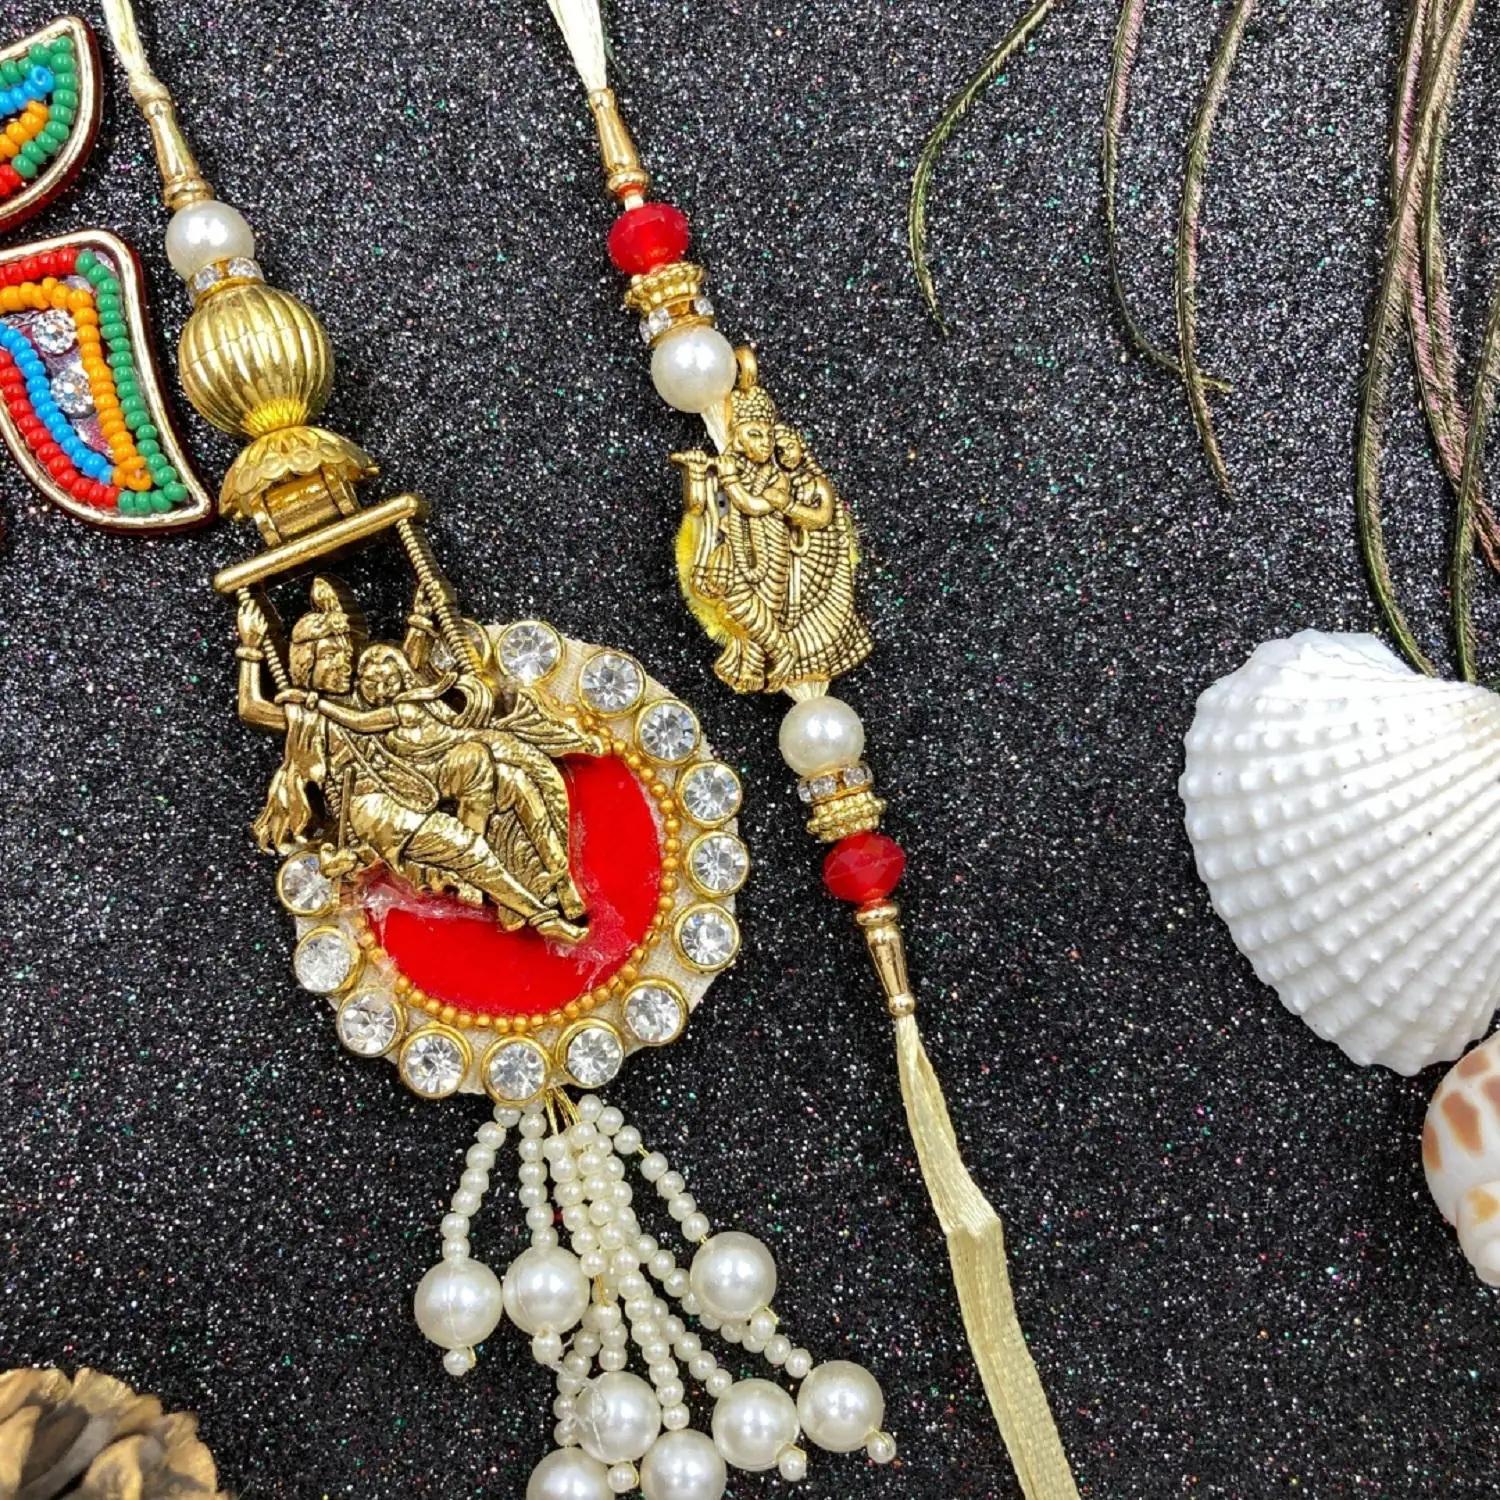
VIBRANCE Traditional Radha Krishna Rakhi for Raksha Bandhan.
Type: Rakhis
Brand: VIBRANCE
Price: Rs. 249
 Raksha Bhandan is a celebration of the bond between a brother and sister. We specialize in creating unique rakhi designs for every brother and sister. Our rakhi collection ranges from traditional to modern designs, all of which are handcrafted with love and care. We strive to make each Raksha Bhandan special for our customers by providing the perfect rakhi for their loved ones. With our wide range of designs and styles, you can find the perfect rakhi for your brother or sister. Shop with us today to make your Raksha Bhandan magical. The design of the delivered product or parts of it may vary slightly from what is shown in the image. 
Features: Hand crafted pearl and crystal studded rakhi Multicolor Rakhi,Special Multi colour Designer Rakhi for Brother / Bhabhi / Kids,Includes roli chawal and free greeting card,Rakshabandhan Special Card,Comes with Roli Chawal & Best Wishes Greeting Card in best packaging